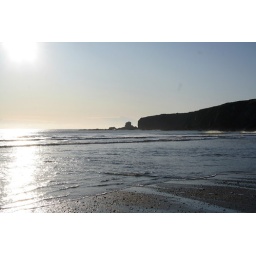
This rock carved by Atlantic rollers into the shape of a sitting lion adptly guards the western end of Bonmahon Bay